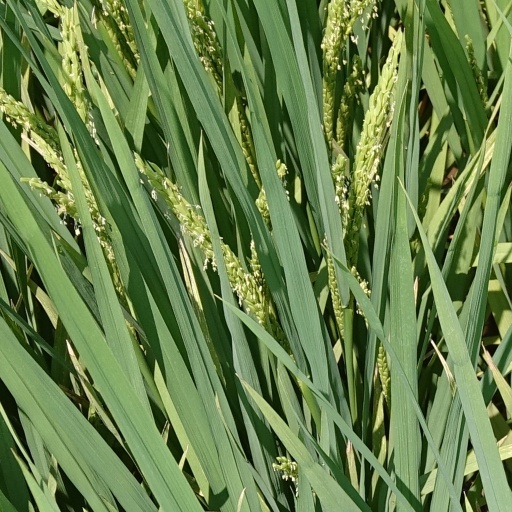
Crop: rice